Repair kit

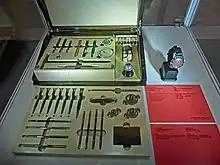
A watch repair kit

A wide variety of tools and replacement parts may be included in a repair kit. Some common examples include screwdriver, spare tire, jumper cable, and duct tape.